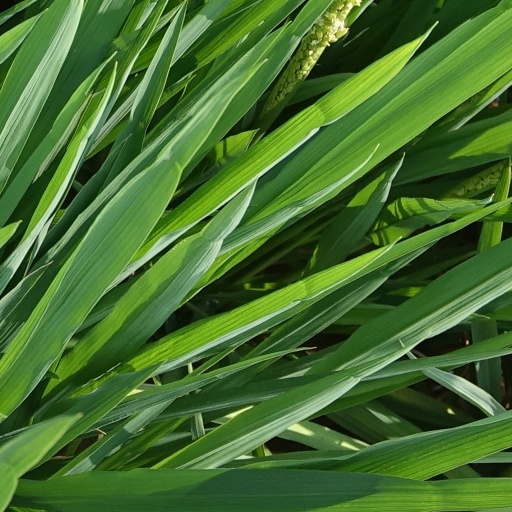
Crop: rice